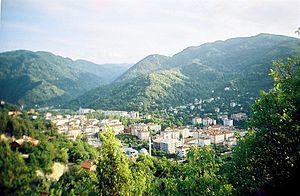
Bozkurt est une ville et un district de la province de Kastamonu dans la région de la mer Noire en Turquie.